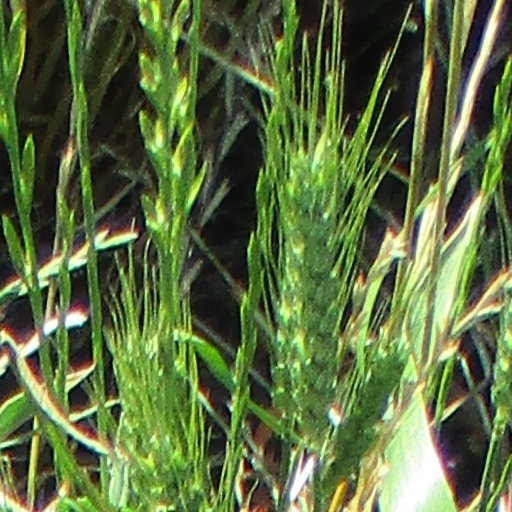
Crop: wheat